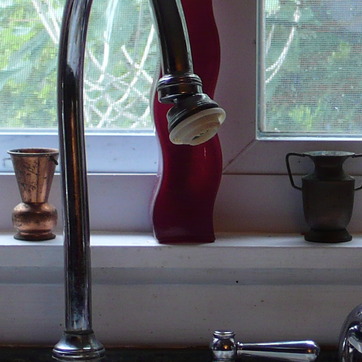
Material: plastic